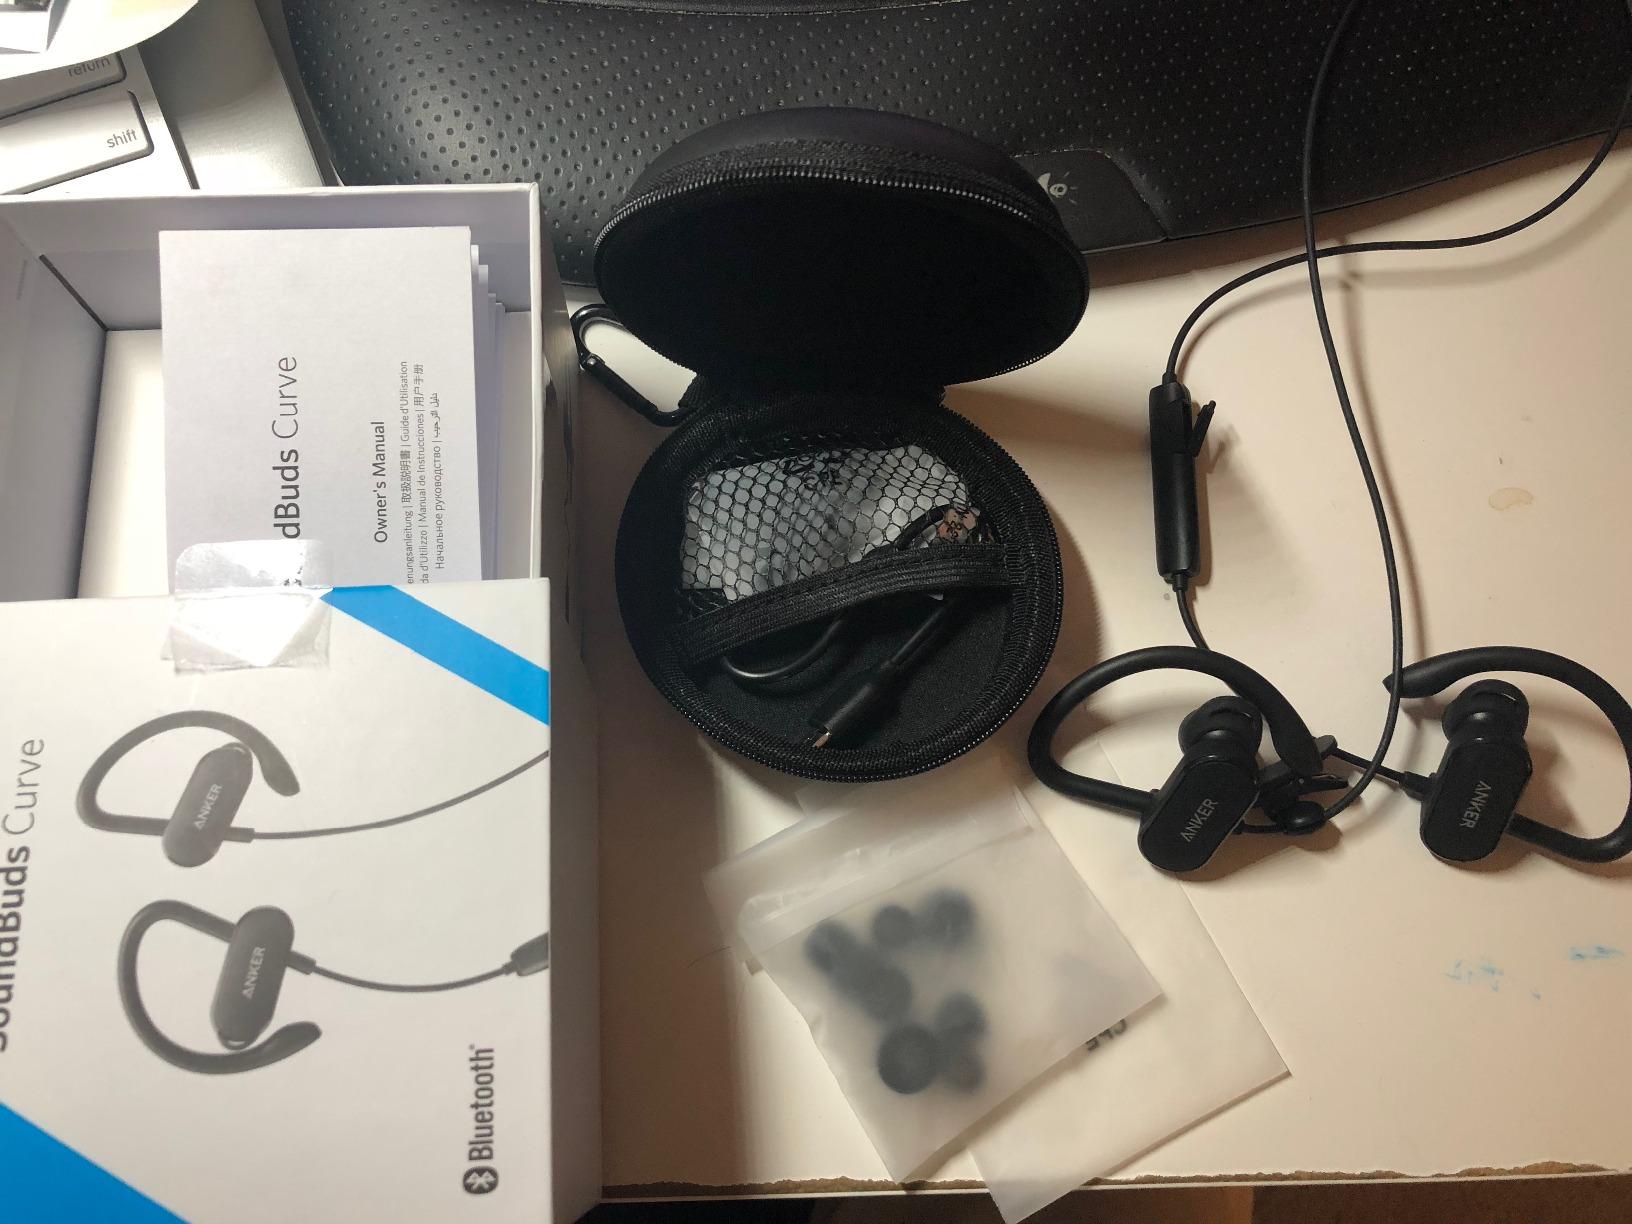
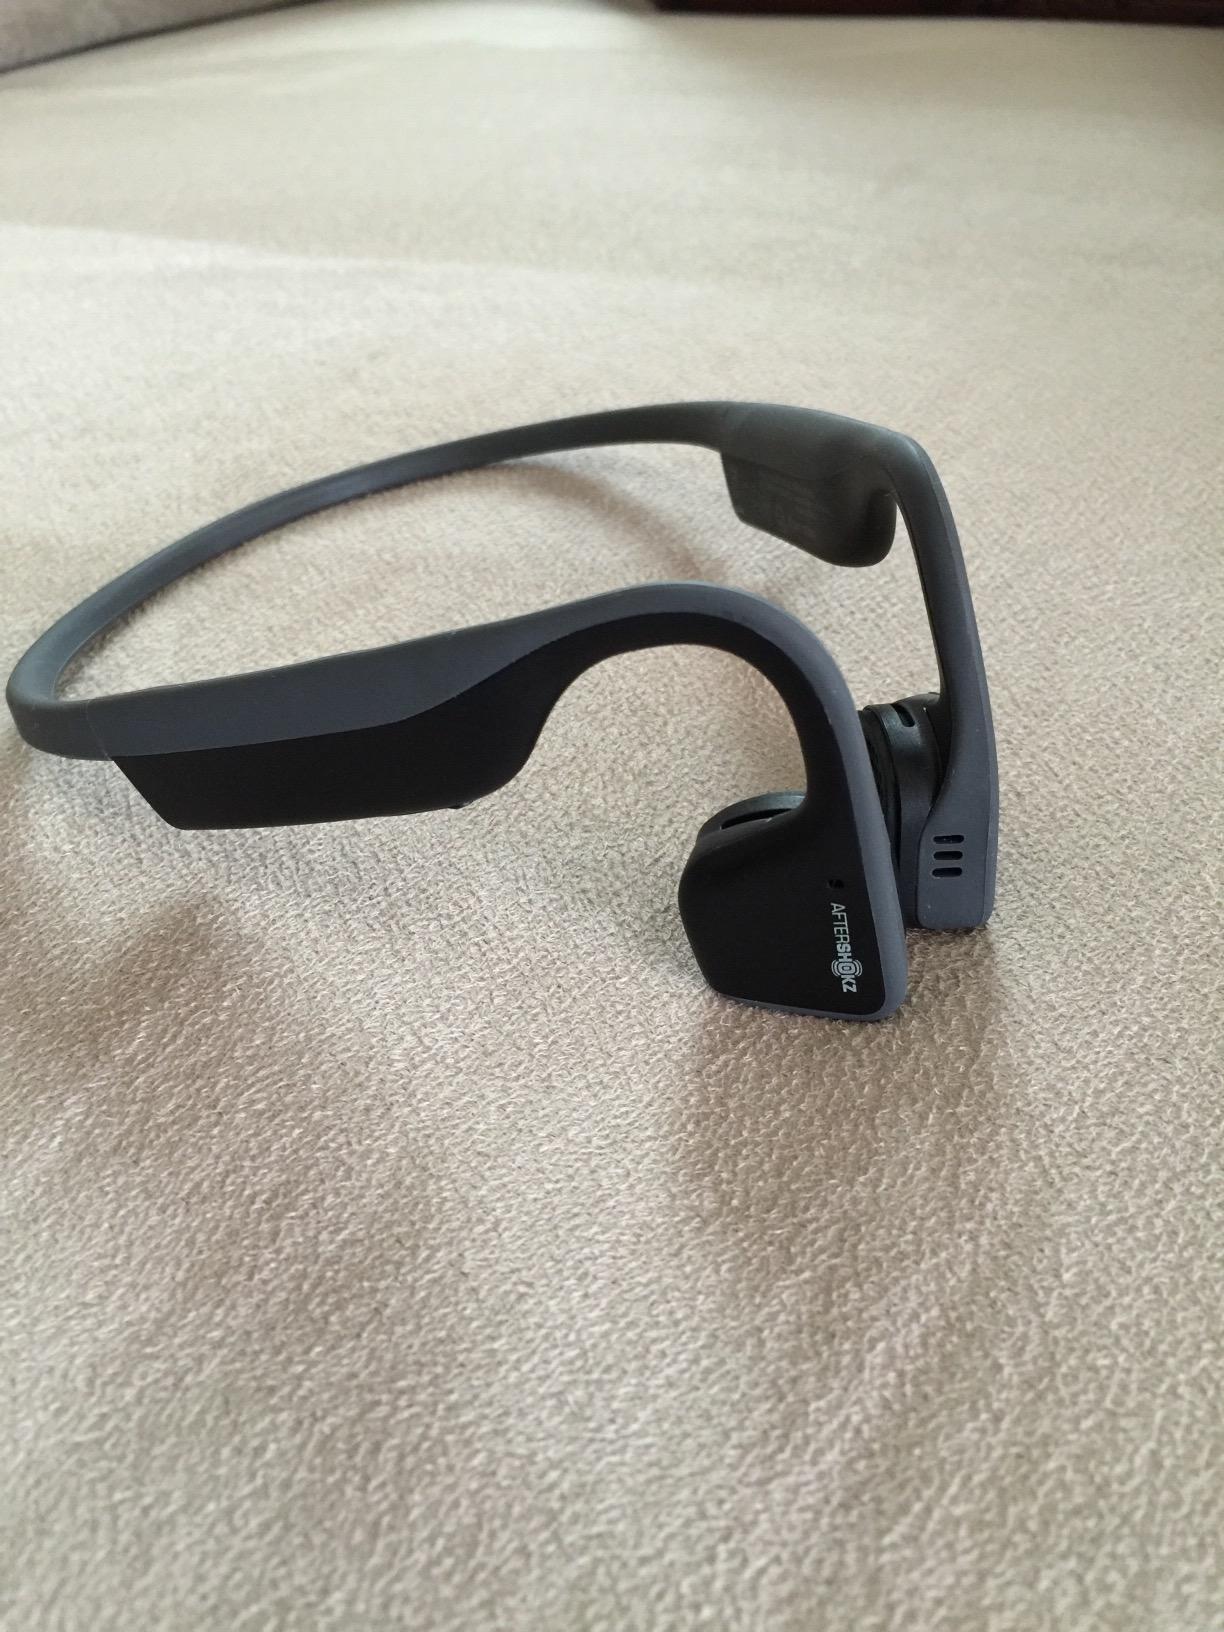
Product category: headphones
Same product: no